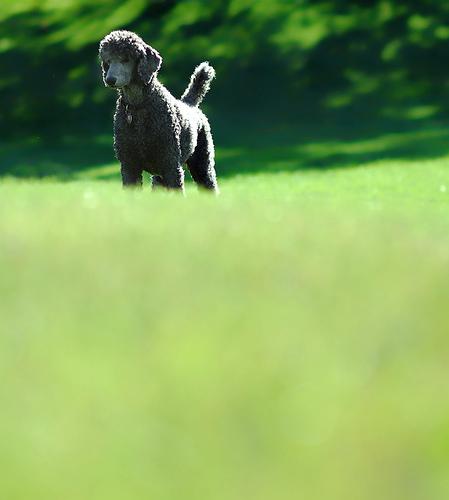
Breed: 316-n000118-standard_poodle